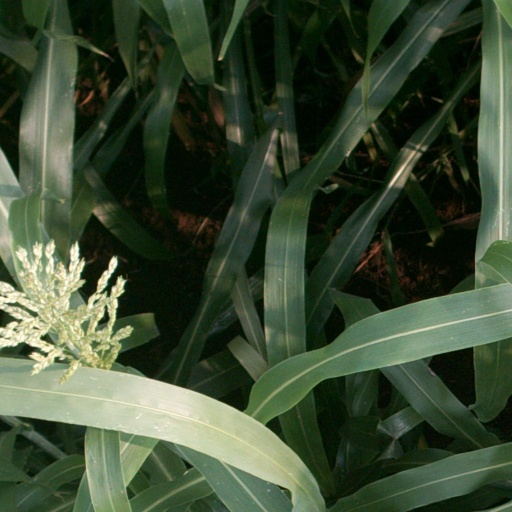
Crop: sorghum